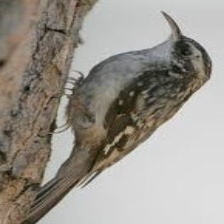
Species: BROWN CREPPER
Scientific name: CERTHIA AMERICANA